Benoît Magimel

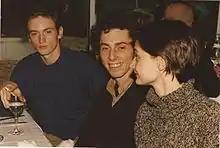
Magimel (left) with director Simon Lelouch (centre) in the early 90s, at the Aubagne Ciné Passion festival (short film section)

For his second film, the Christine Lipinska-directed comedy "Papa est parti, maman aussi" (1989), his name appeared at the top of the bill alongside Sophie Aubry and Jérôme Kircher.